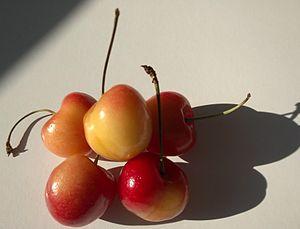
Le terme cerisier est un nom vernaculaire générique qui désigne en français plusieurs espèces d'arbres du genre Prunus de la famille des Rosaceae. Ce sont soit des arbres fruitiers donnant des cerises, soit des arbres ornementaux originaires d'Asie Orientale plantés uniquement pour leurs fleurs et dont les fruits sont insignifiants.